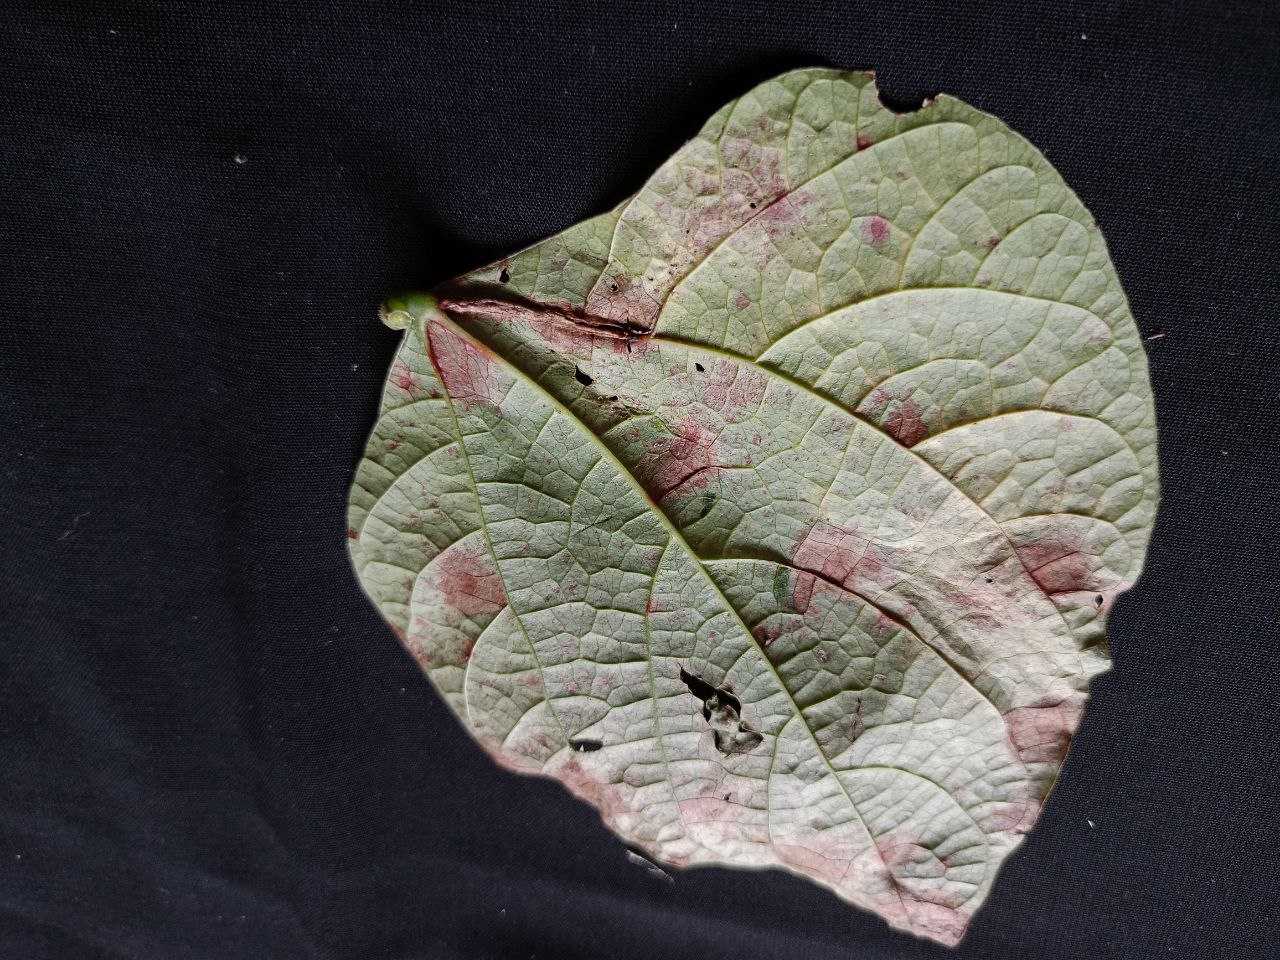
Crop: bean
Leaf condition: Blight